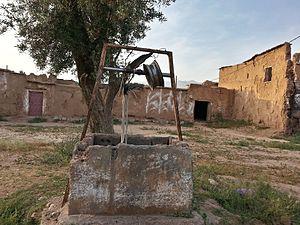
Aoulouz est une ville du Maroc. Elle est située dans la région de Souss-Massa.